Wilfried Kanon

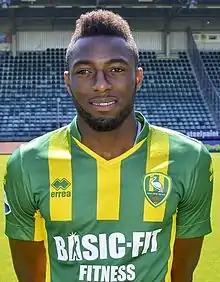
Kanon with ADO Den Haag in 2015

Serge Wilfried Kanon (born 6 July 1993) is an Ivorian professional footballer who plays mainly as a centre-back for Kuwait Premier League club Al-Jahra and the Ivory Coast national team.